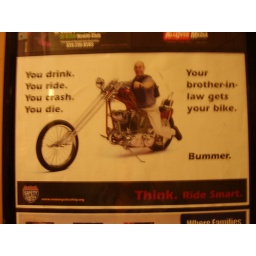
on the back of the stall door in the bathroom